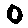
Label: 0